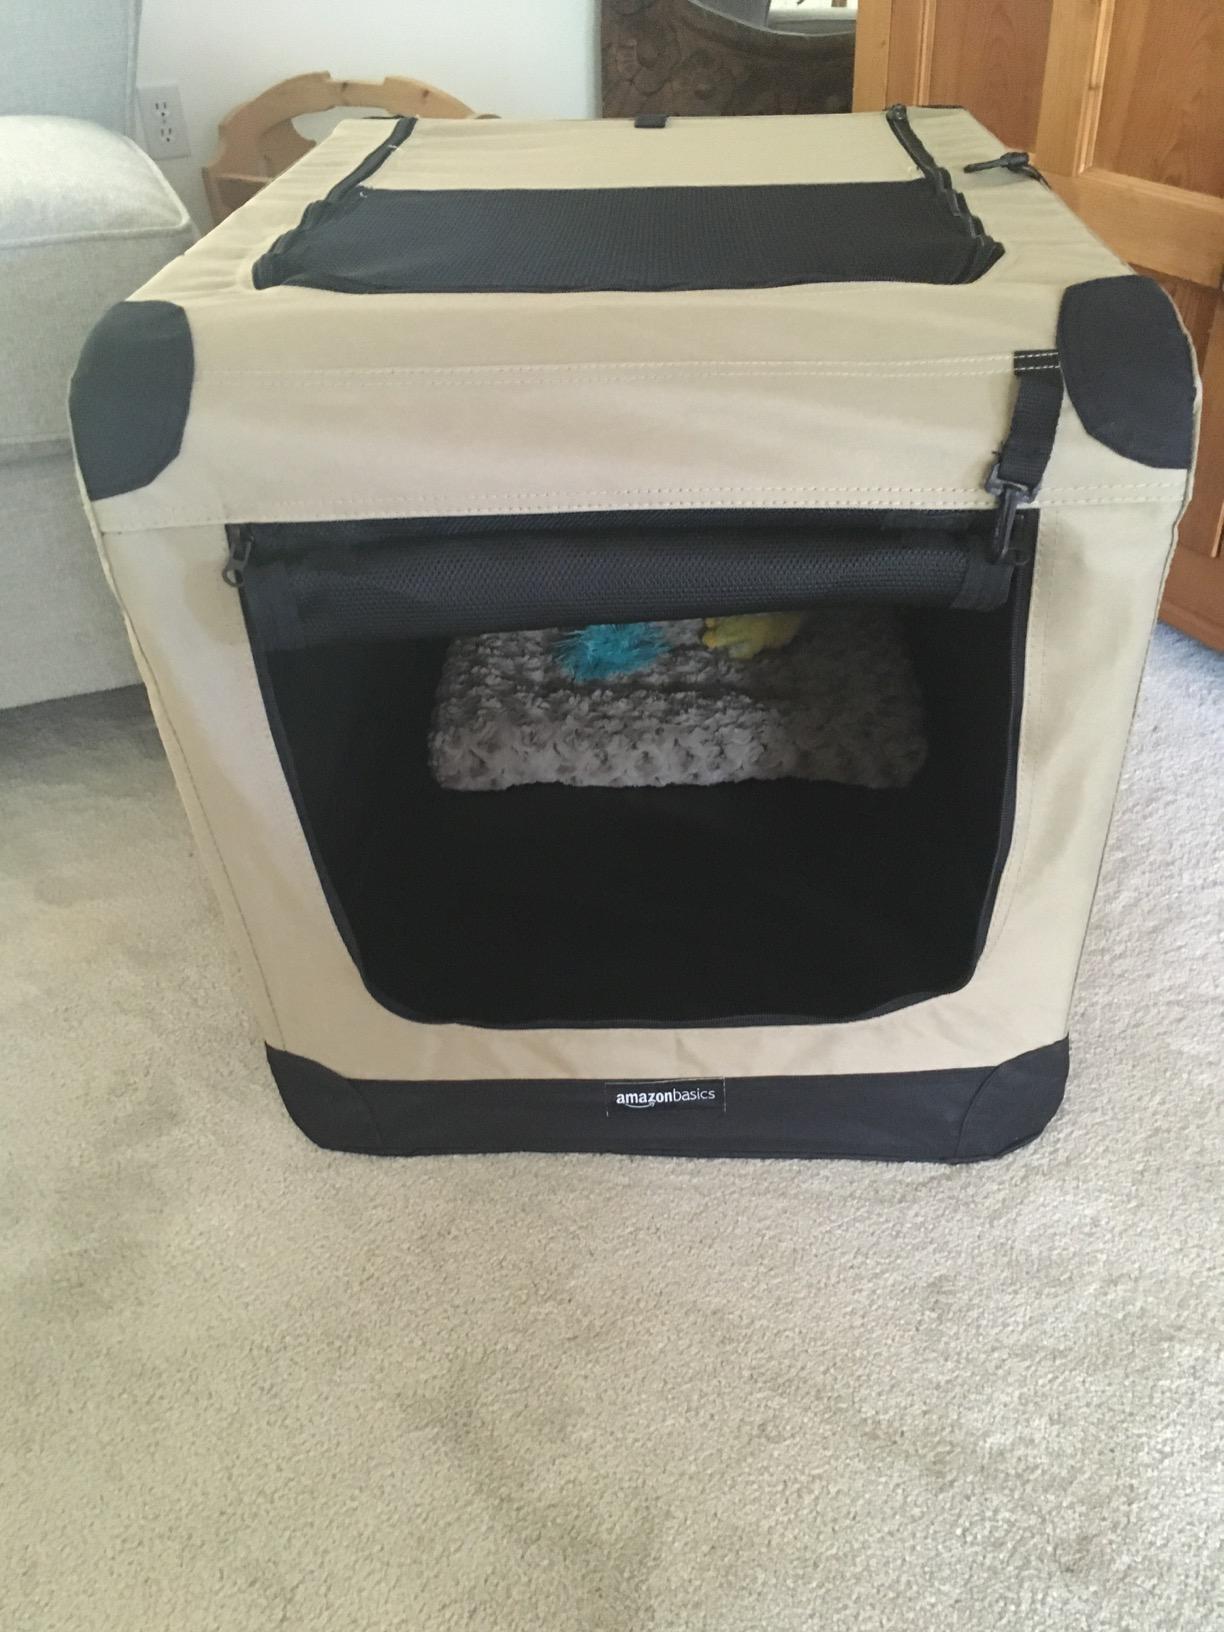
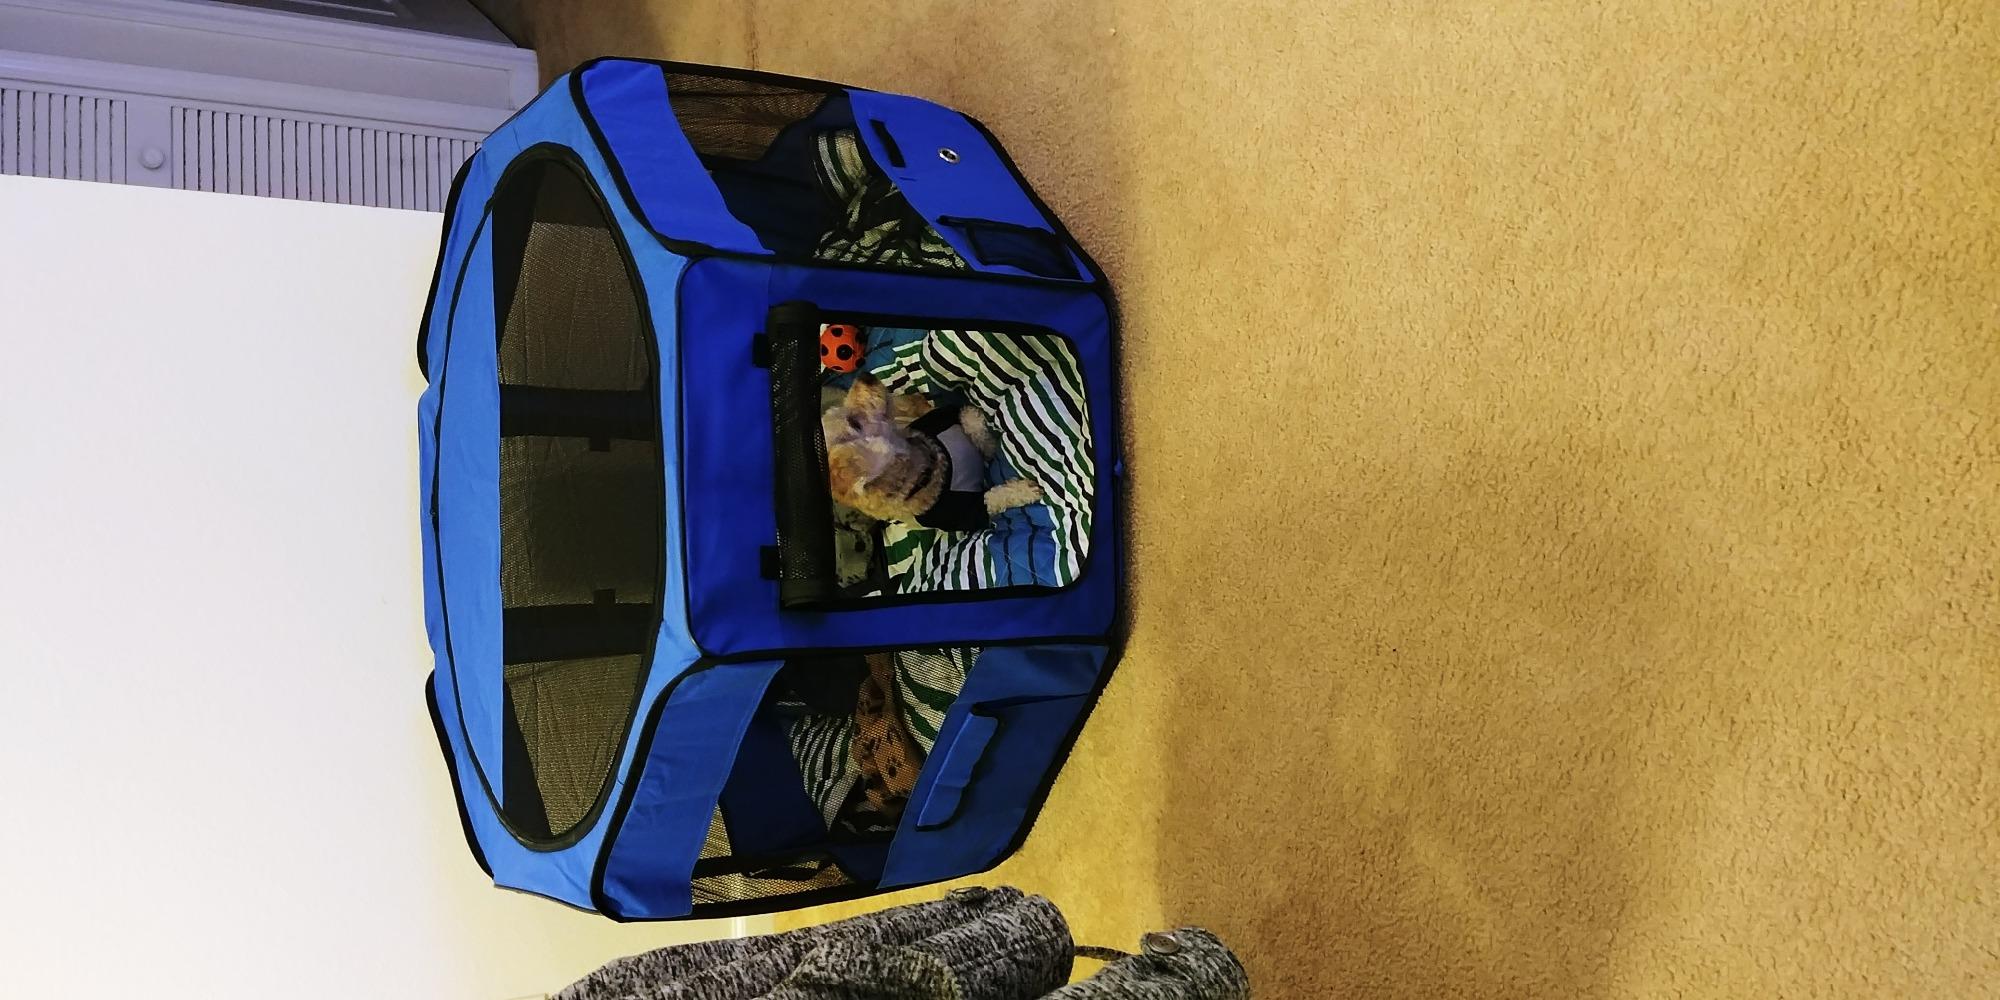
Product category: items_kennel
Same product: no